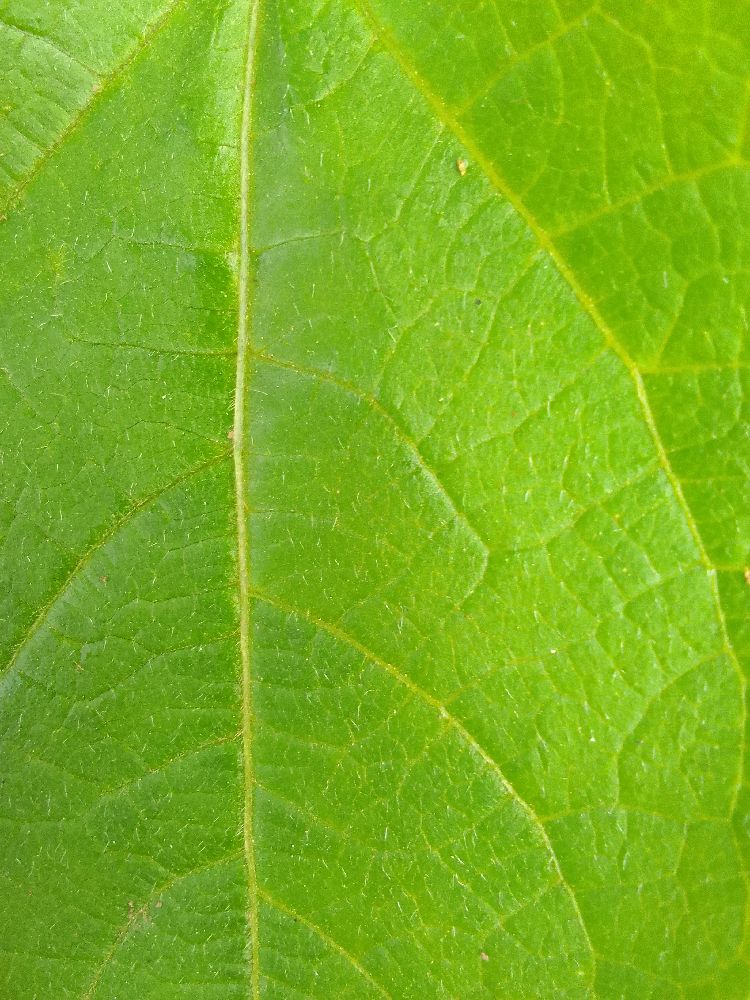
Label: healthy